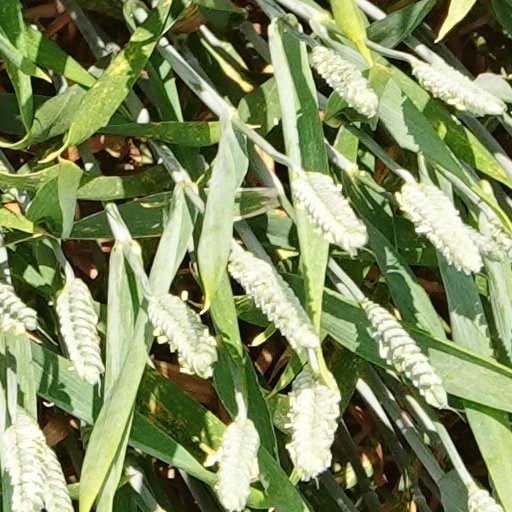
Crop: wheat